Frank Dillane

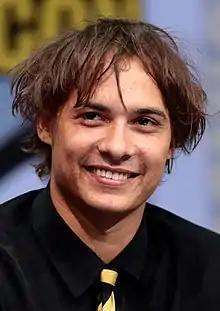
Dillane at the 2017 San Diego Comic-Con

Frank Stephenson Dillane (born 21 April 1991) is a British actor. He is known for his roles as Nick Clark on "Fear the Walking Dead" (2015–2018) and 16-year-old Tom Riddle in the film "Harry Potter and the Half-Blood Prince" (2009). He also appeared as Henry Coffin in the film "In the Heart of the Sea" (2015). Dillane plays a recurring role in the 2022 gothic romance miniseries "The Essex Serpent".